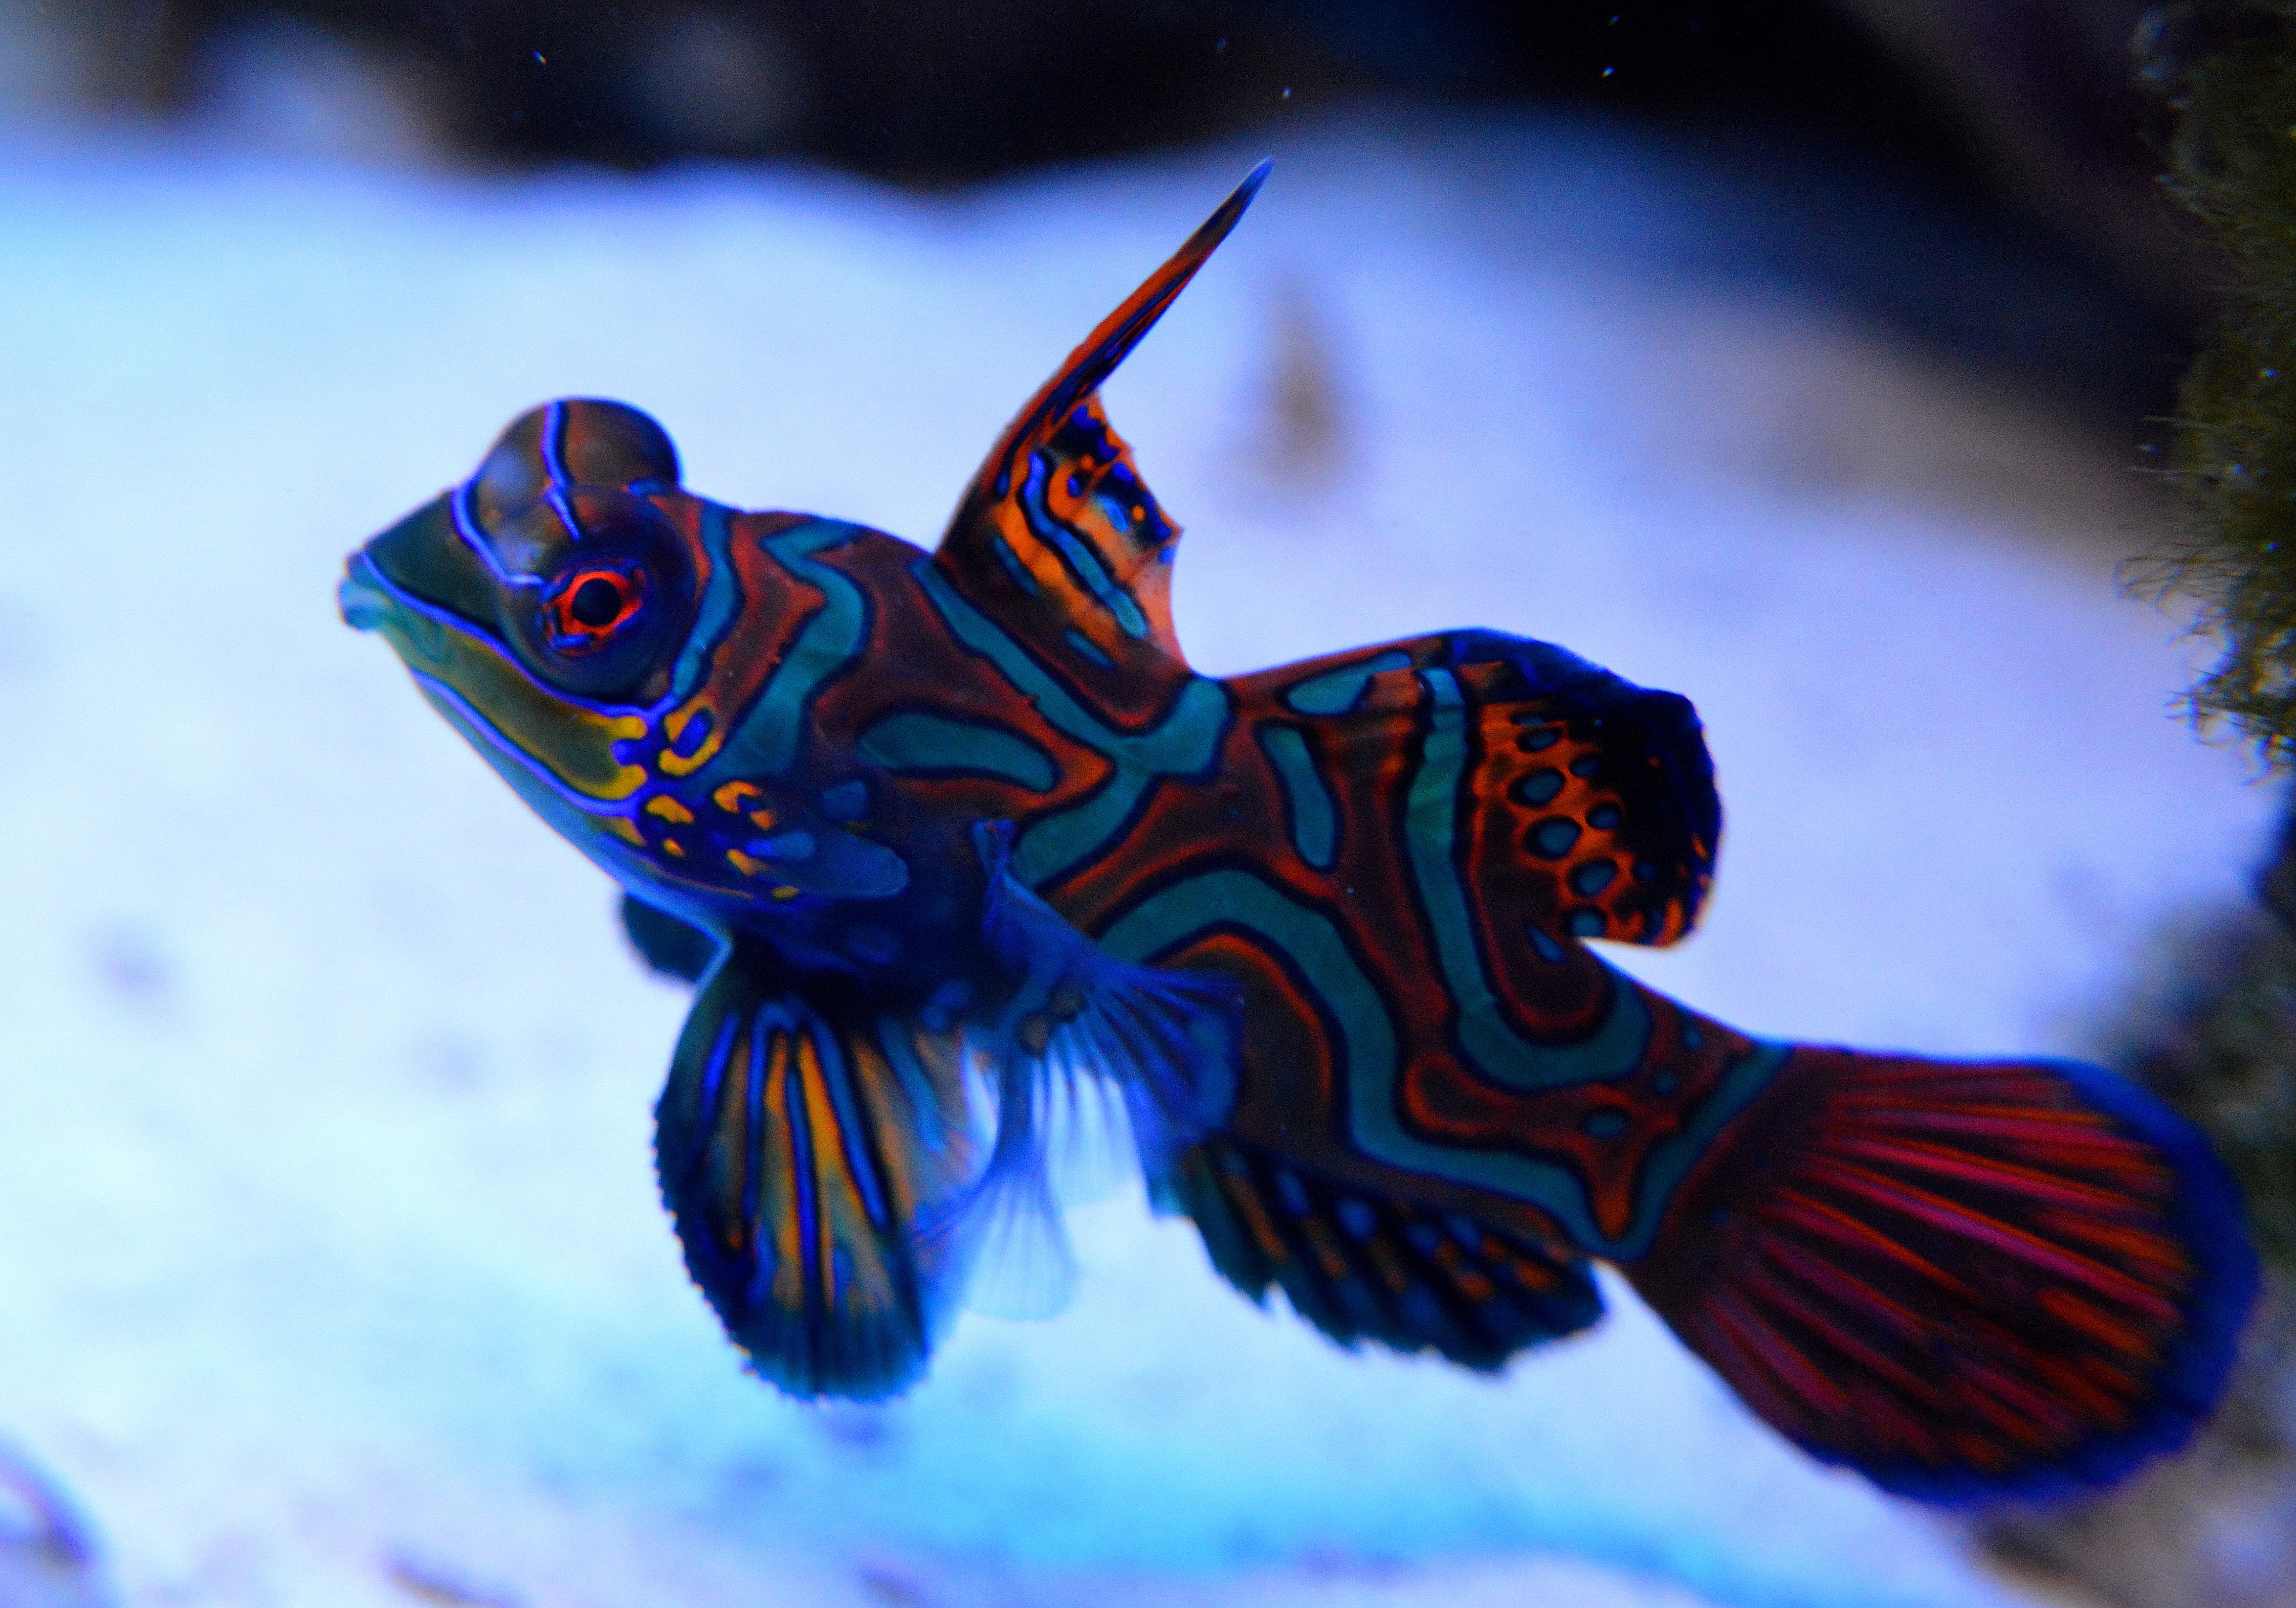
sea, water, nature, animal, underwater, pet, biology, blue, fish, coral, reef, aquarium, animals, mandarin, anemone, macro photography, under water, cay, marine biology